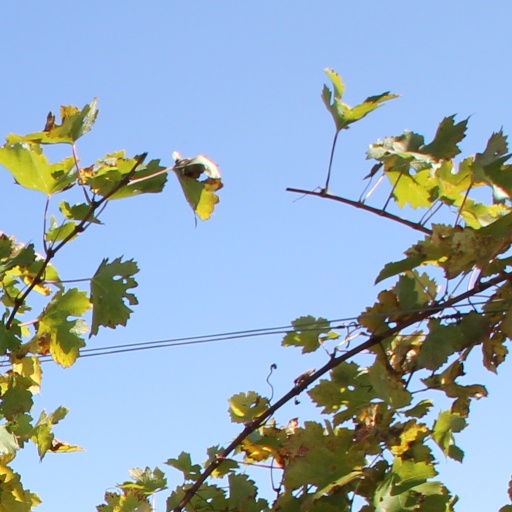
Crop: grape